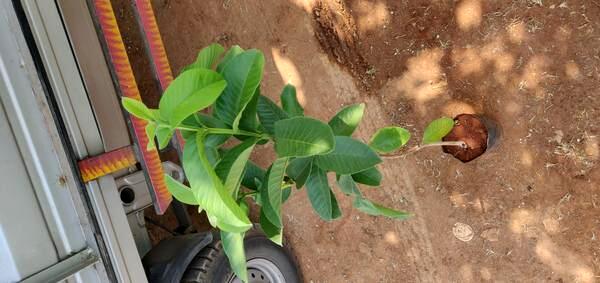
Plant: Gauva